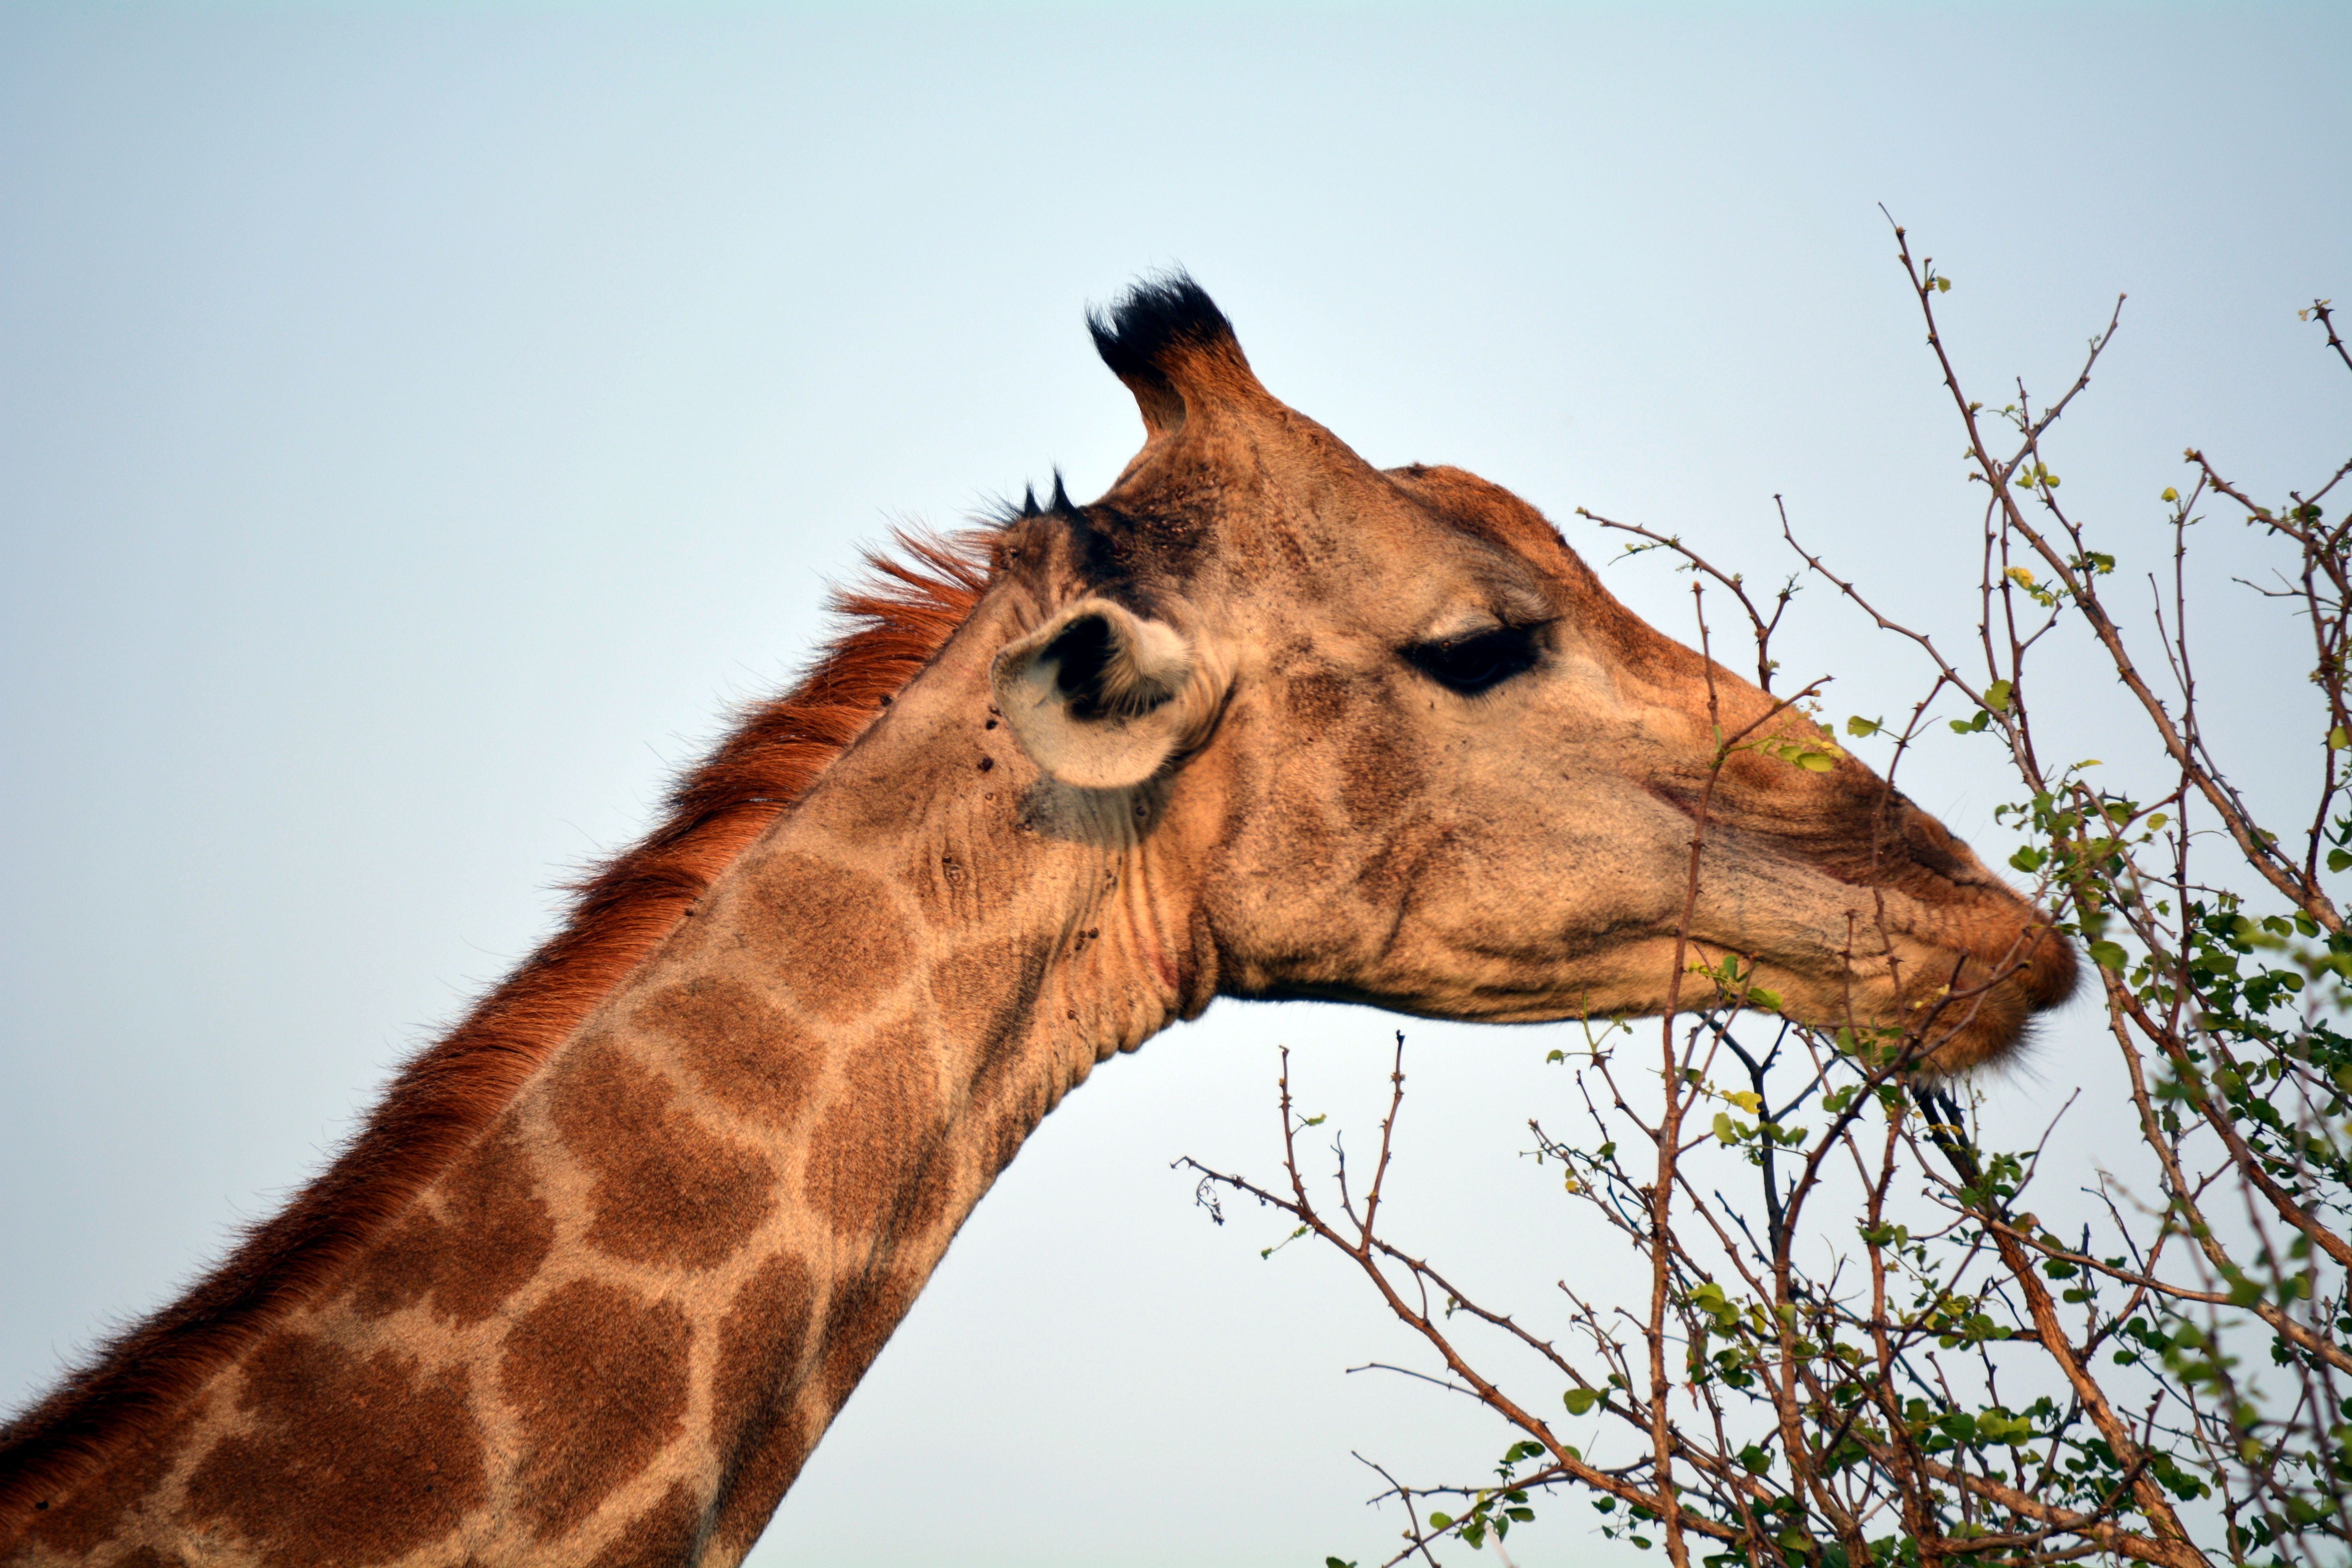
nature, wildlife, africa, park, mammal, fauna, savanna, giraffe, vertebrate, safari, giraffidae, eatting, kruger